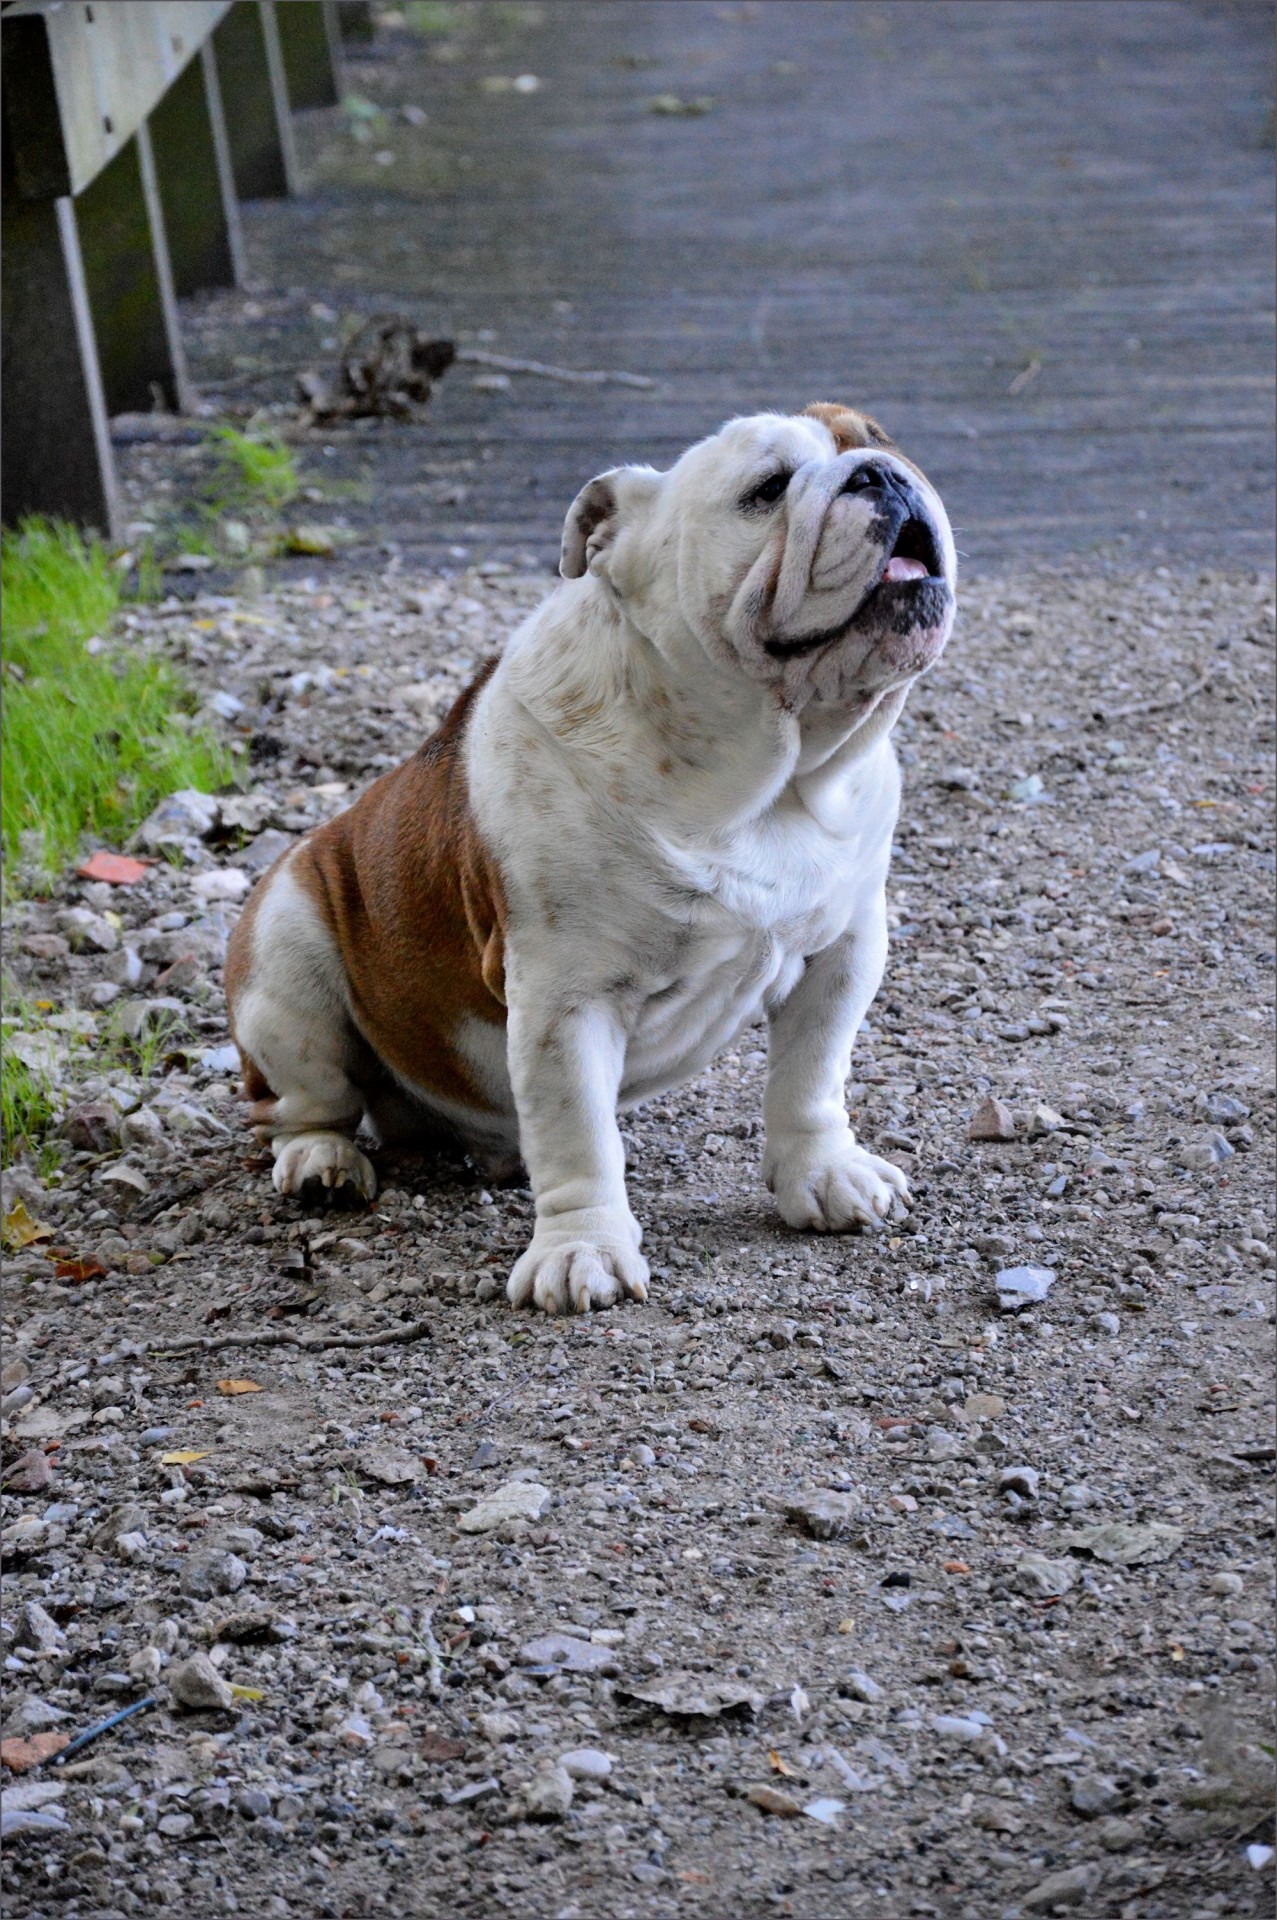
dog, animal, canine, pet, fur, young, park, mammal, playing, bulldog, outdoors, furry, vertebrate, domestic, adorable, dog breed, doggy, old english bulldog, dog like mammal, dog breed group, olde english bulldogge, american bulldog